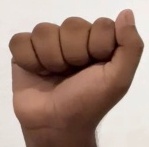
ASL sign: A